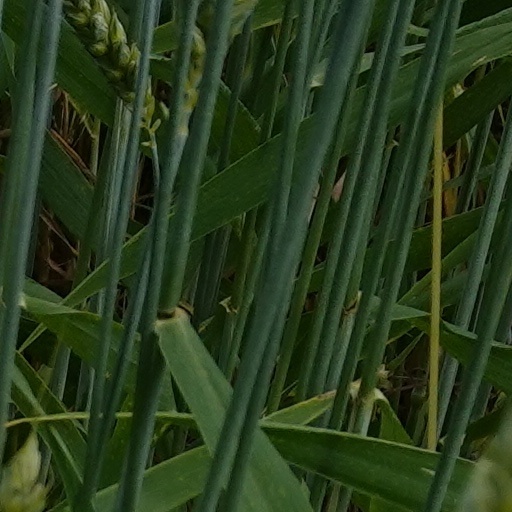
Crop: wheat